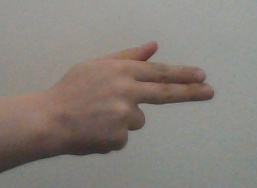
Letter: ghain